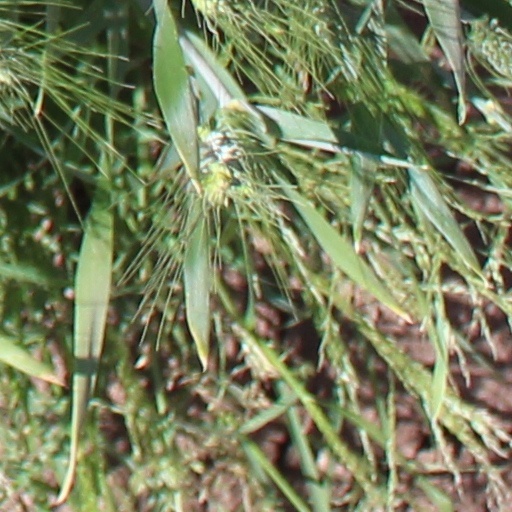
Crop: wheat